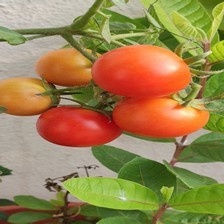
Label: tomato